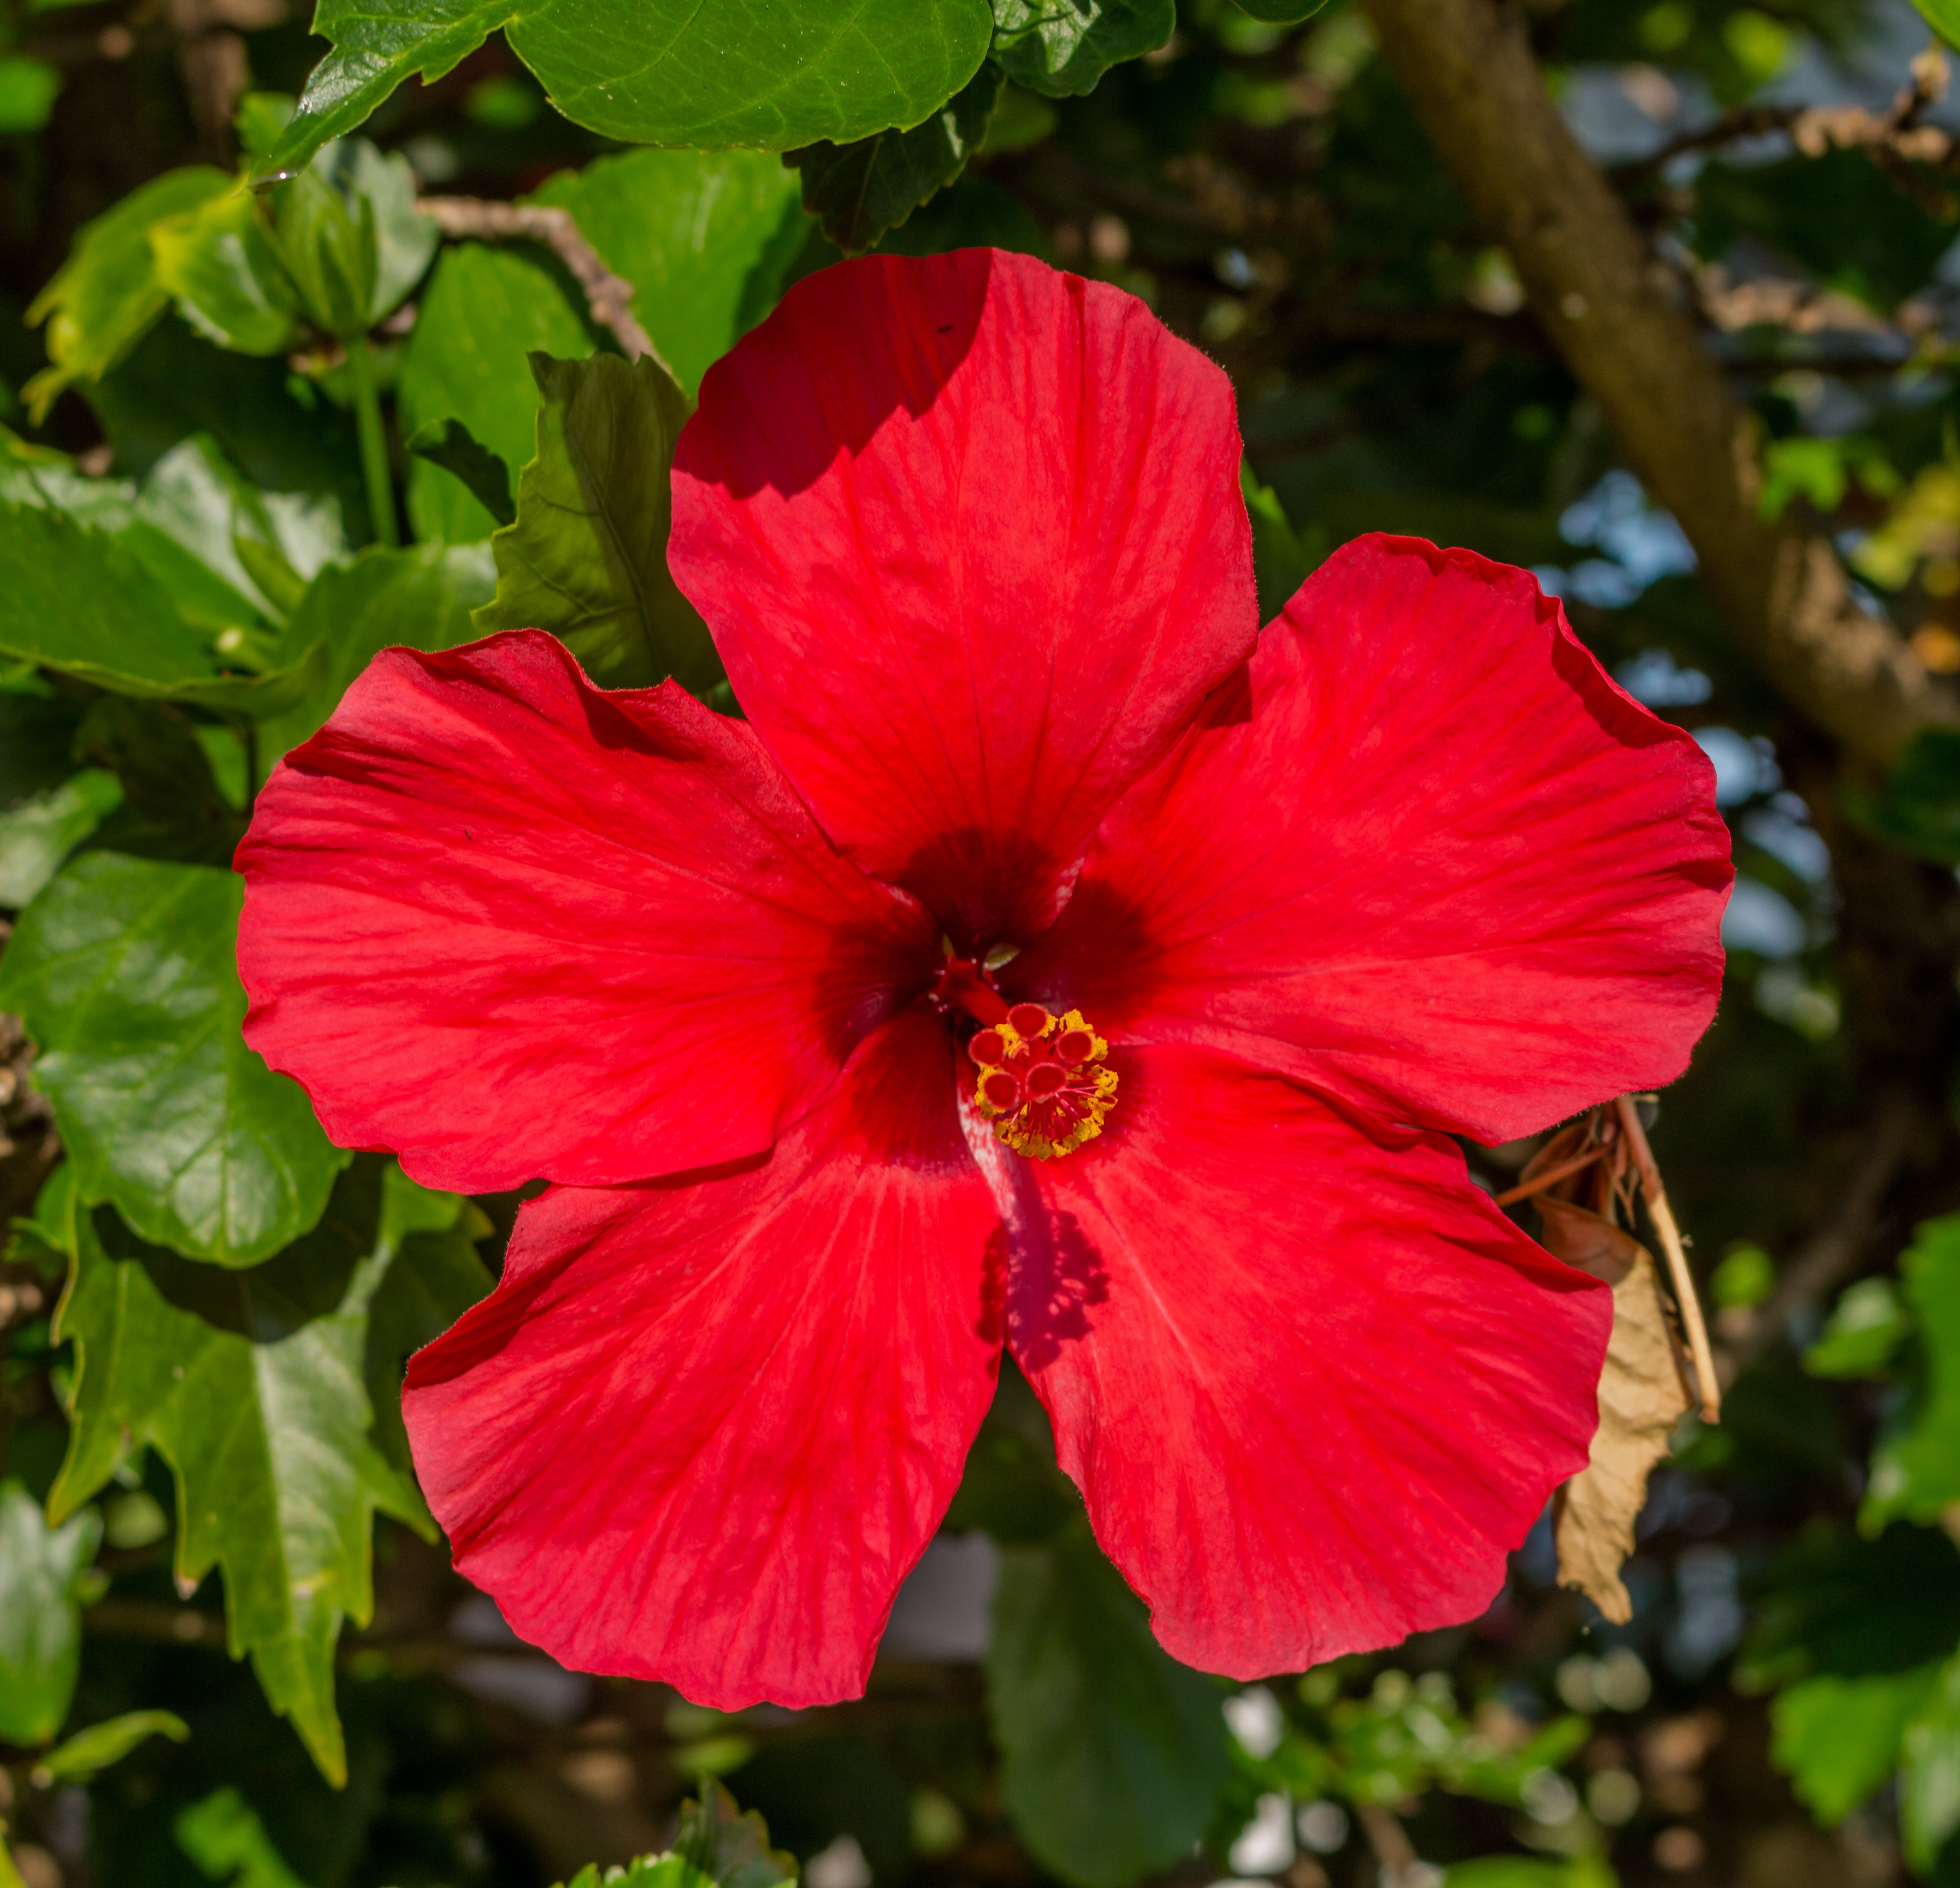
plant, flower, petal, red, botany, garden, flora, hibiscus, malvales, stamens, red hibiscus, flowering plant, chinese hibiscus, annual plant, land plant, mallow family